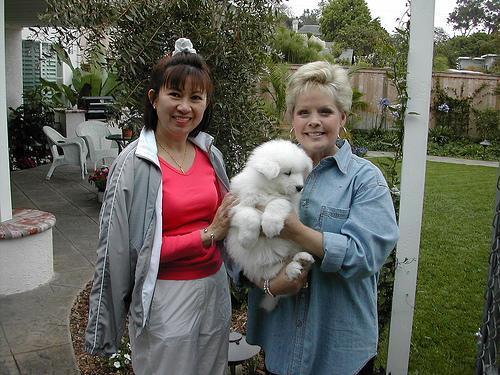
Samoyed